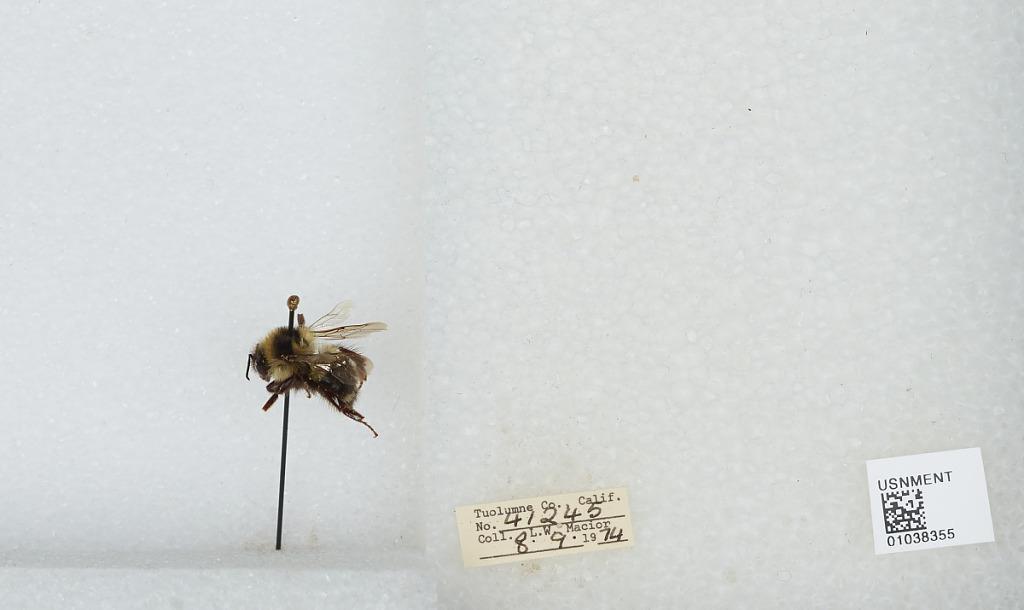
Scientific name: Bombus (Cullumanobombus) rufocinctus Cresson
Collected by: L. Macior
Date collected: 1974-8-9
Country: United States
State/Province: California
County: Tuolumne
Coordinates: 38.02, -119.93